Larissa Iapichino

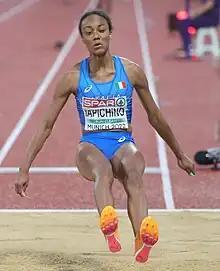
Iapichino in 2022

Larissa Iapichino (born 18 July 2002) is an Italian long jumper who won silver medals at the 2023 European Indoor Championships and 2024 European Athletics Outdoor Championships and gold at the 2025 European Athletics Indoor Championships.